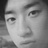
Emotion: neutral